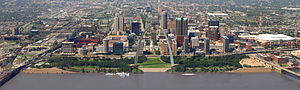
St. Louis / Skyline
:Image:St. Louis skyline September 2008.jpg